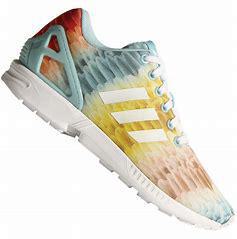
Brand: Adidas
Model: ZX Flux